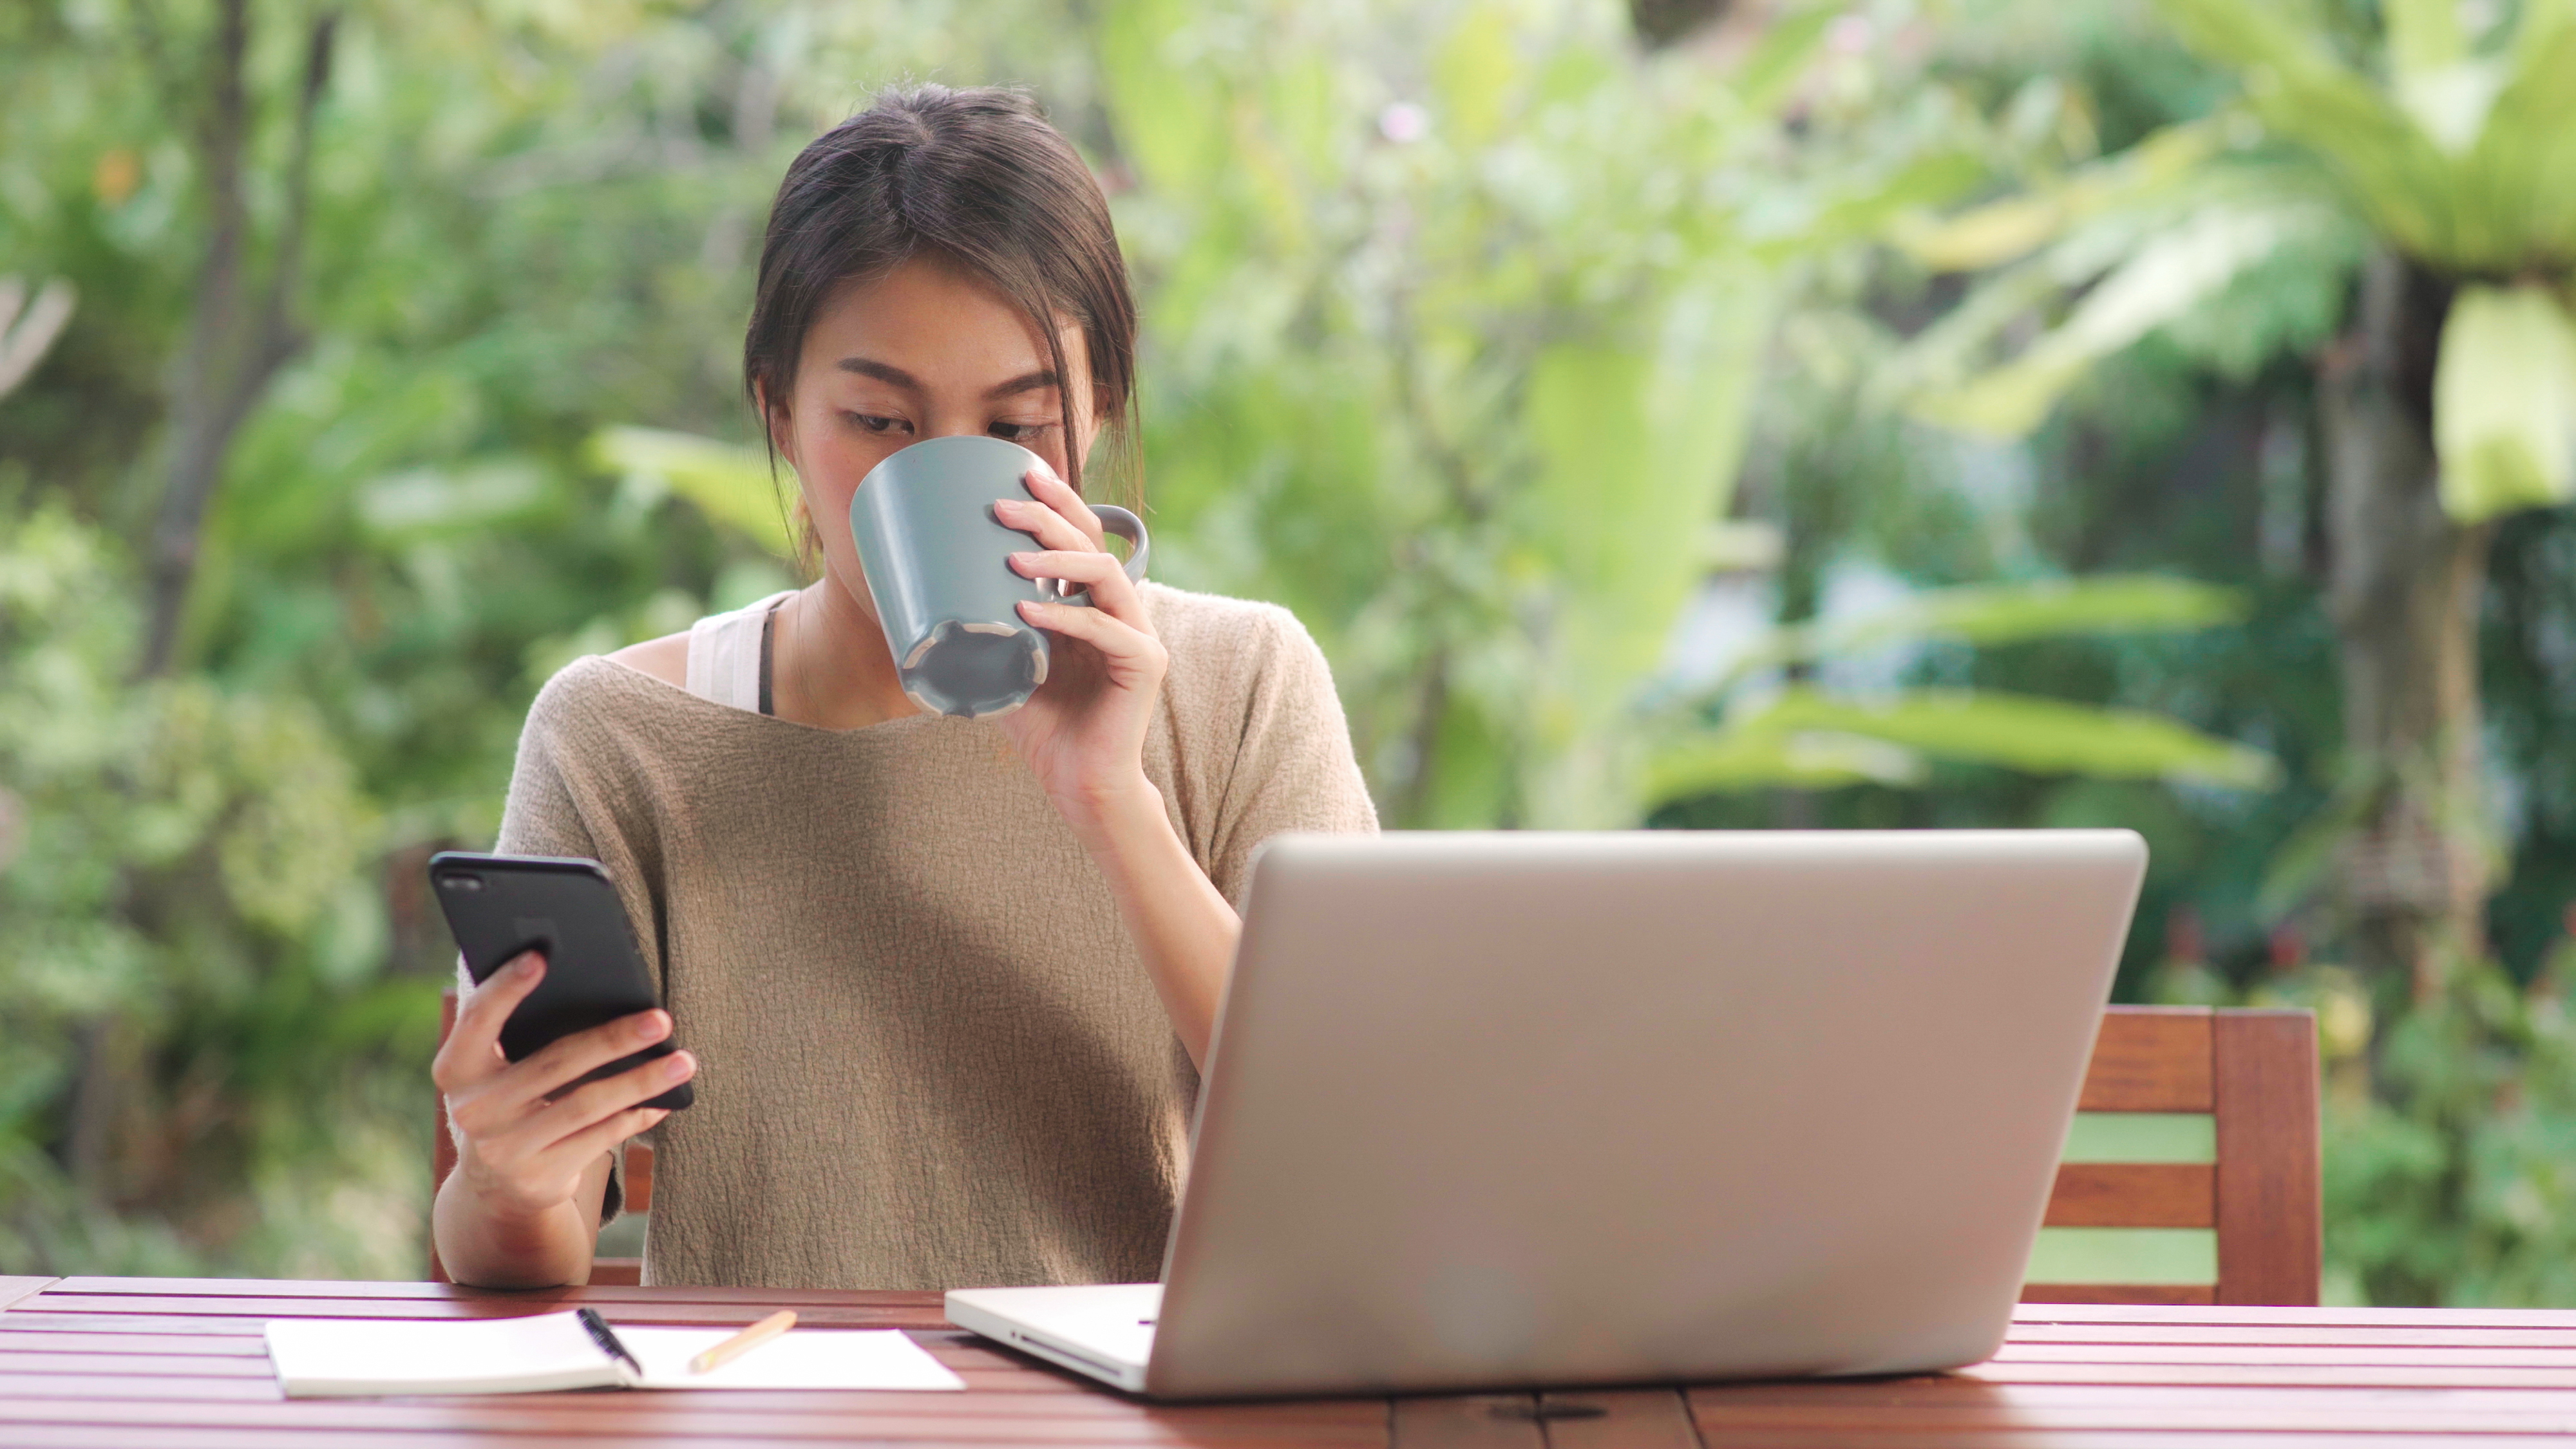
asia, asian, attractive, business, businesswoman, casual, coffee, communication, computer, desk, drinking, ecommerce, entrepreneur, female, finance, freelance, fun, garden, girl, green, happy, home, indian, internet, job, laptop, lifestyle, mobile, nature, office, online, online shopping, outdoor, person, phone, professional, research, smartphone, smile, social media, student, summer, technology, teenager, telephone, tree, woman, work, working at home, young, sitting, electronic device, gadget, neck, leisure, furniture, table, netbook, learning, credit card